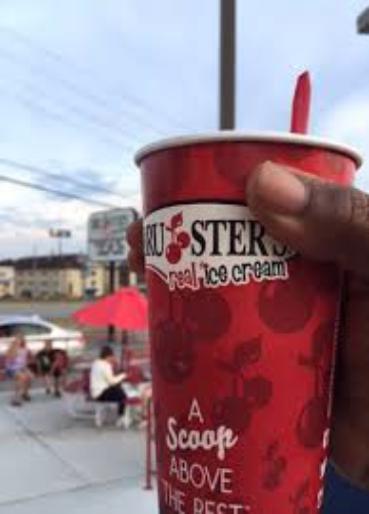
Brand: Bruster's Ice Cream
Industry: Food